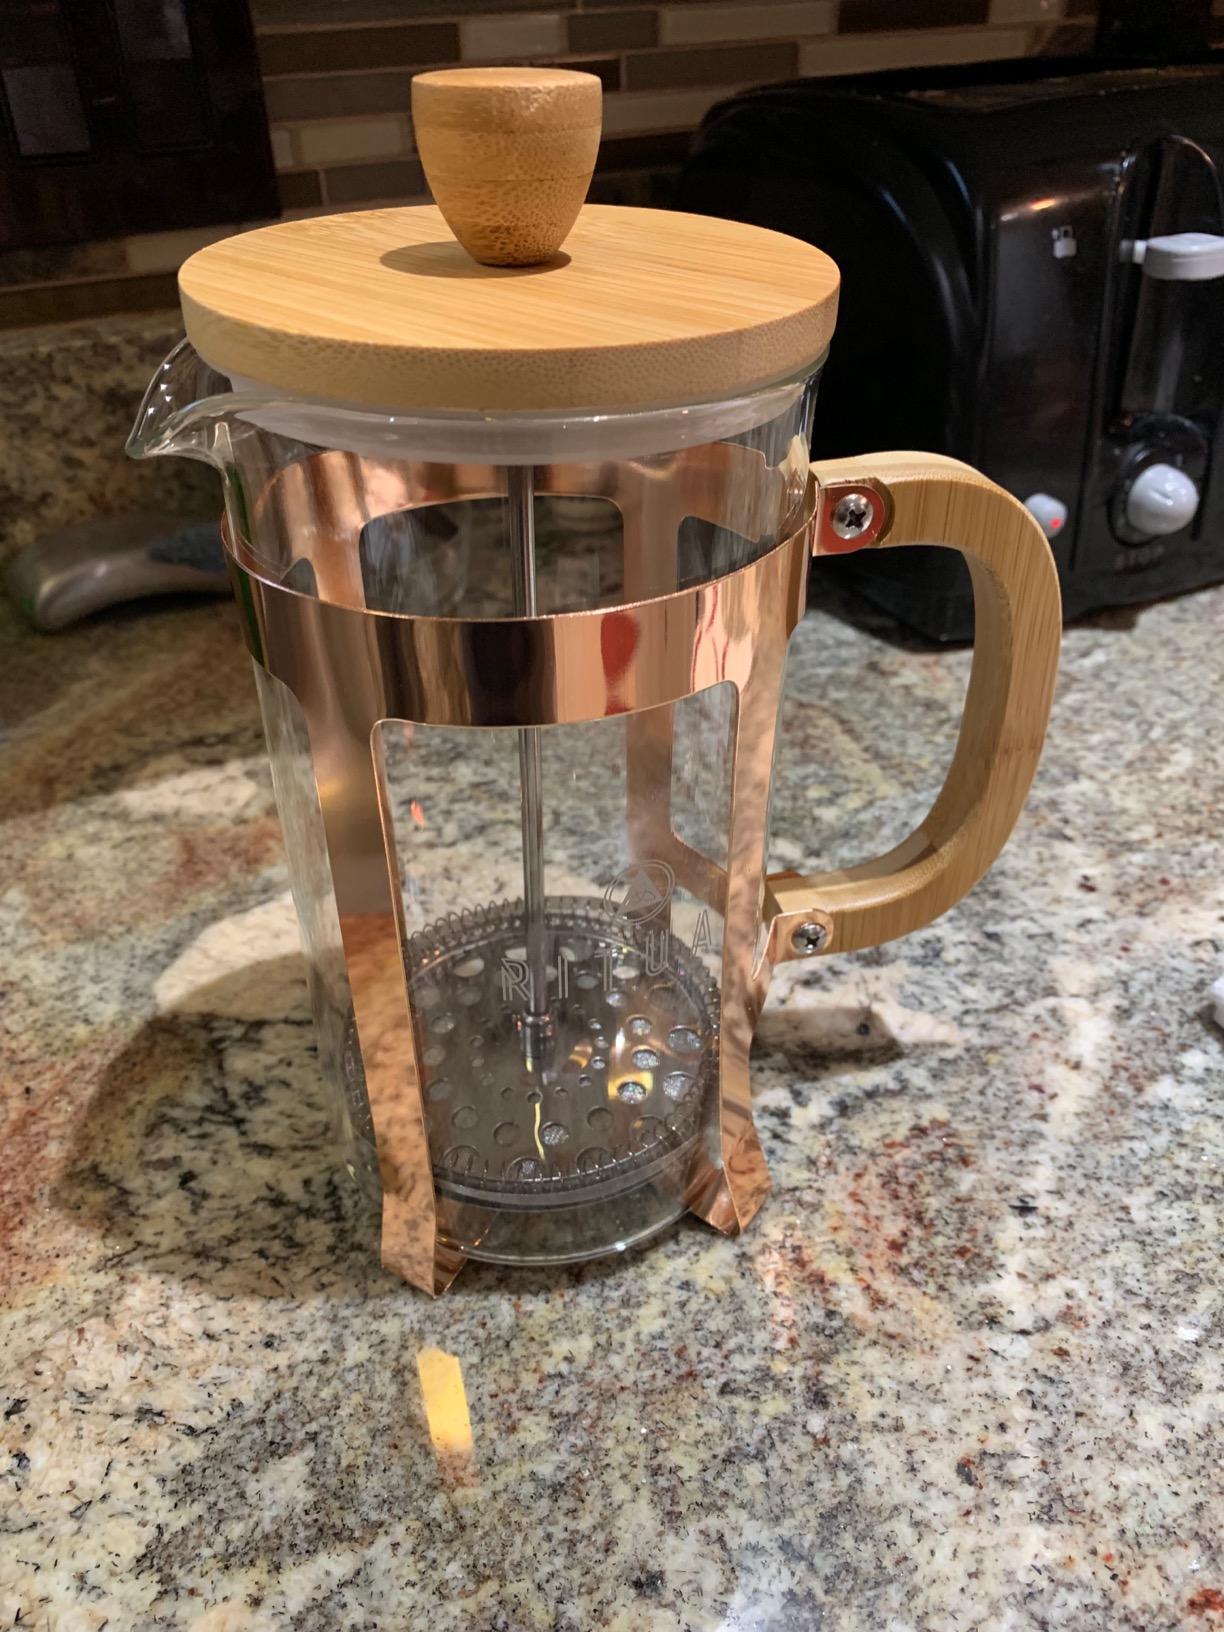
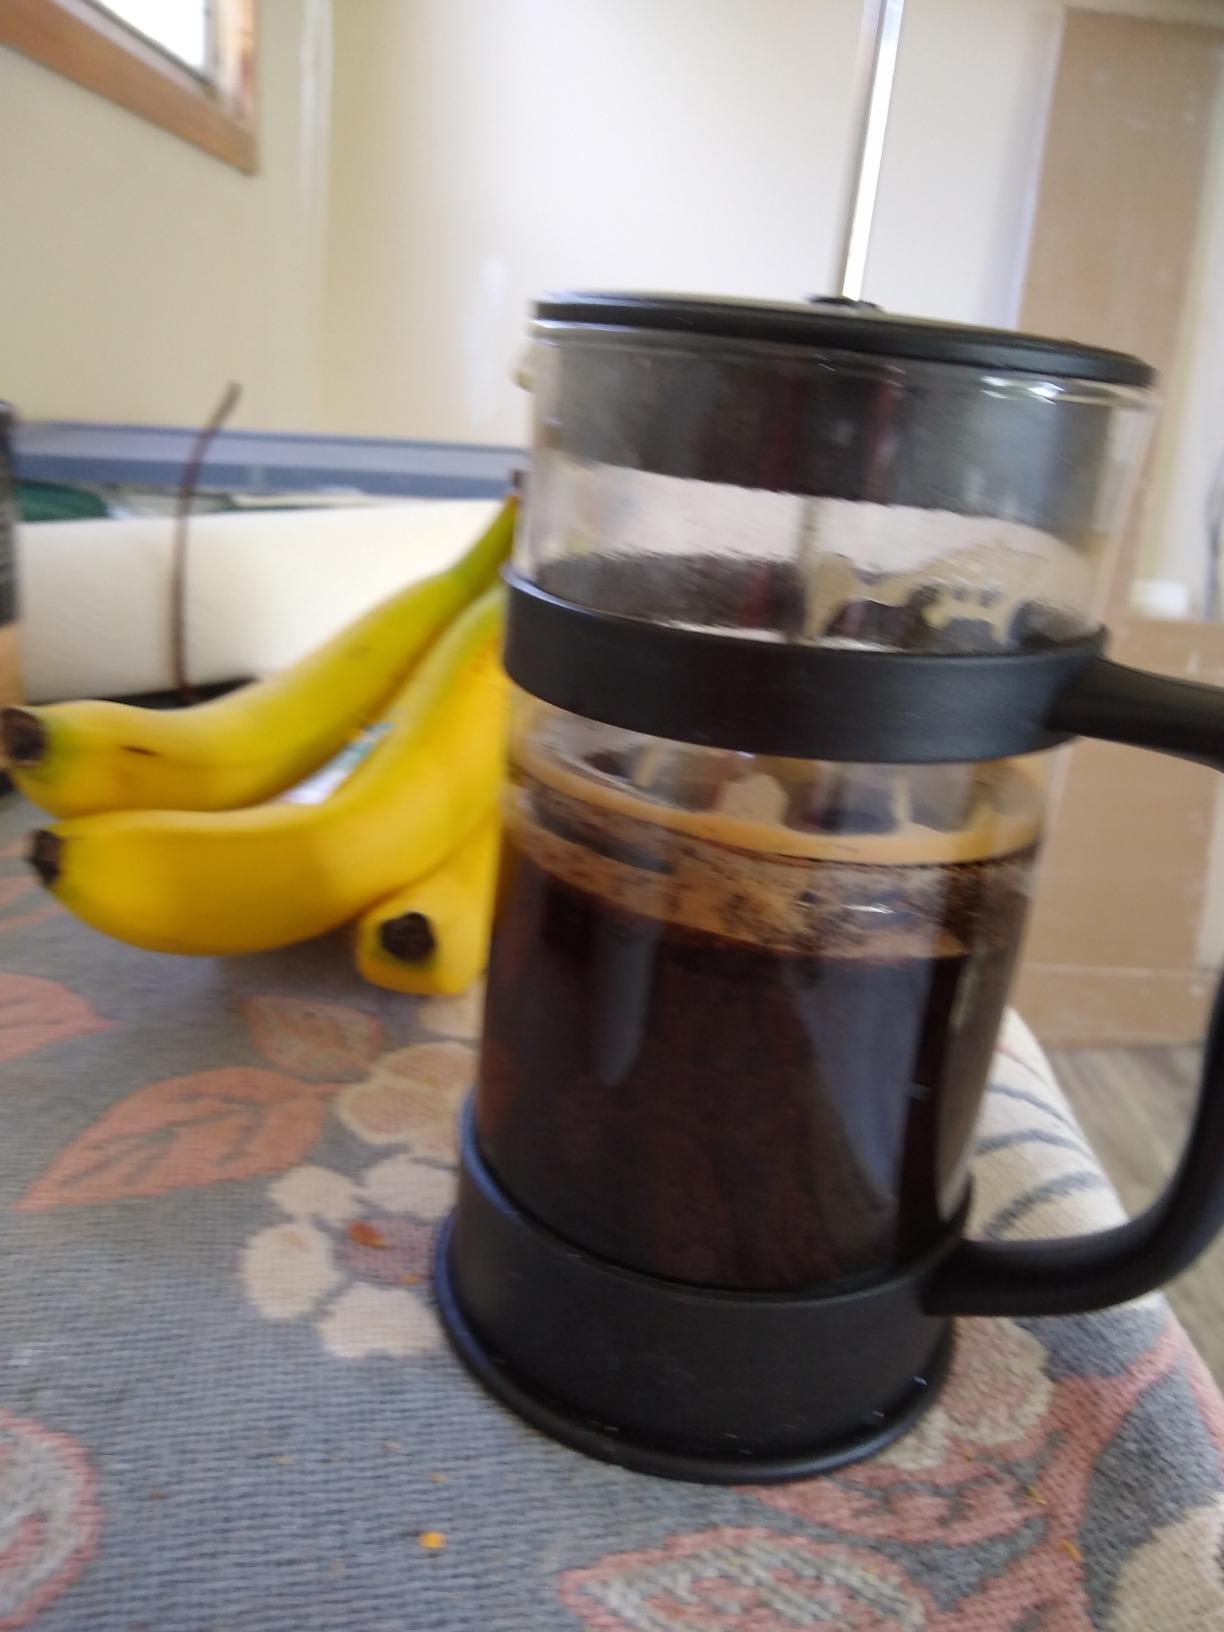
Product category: items_tea
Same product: no